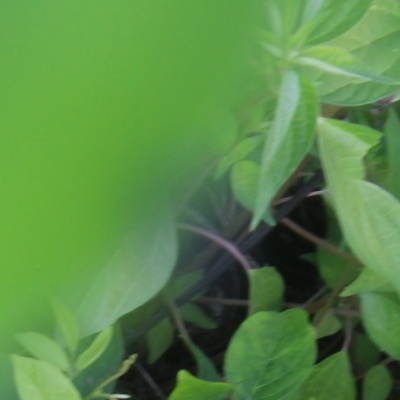
Crop: Maize
Condition: leaf beetle